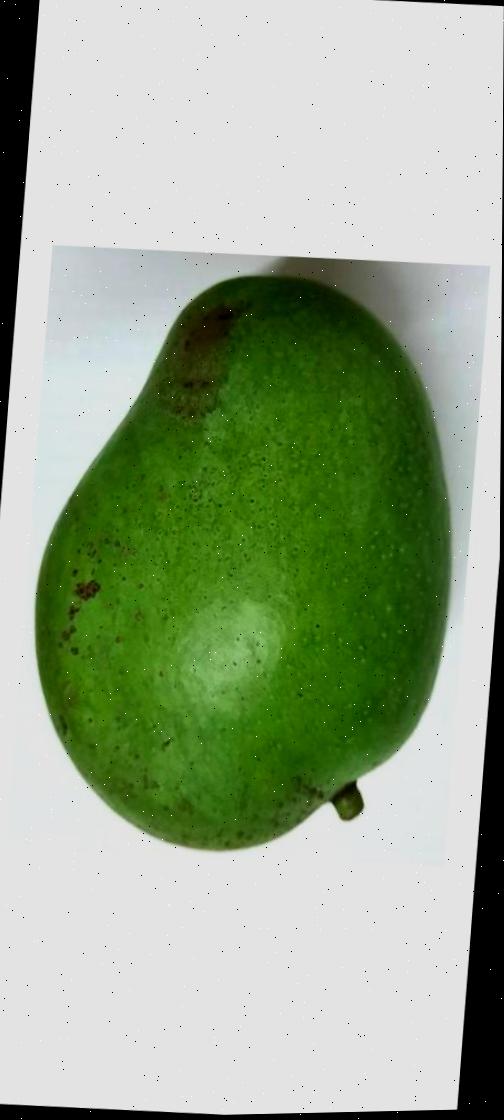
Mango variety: Amrapali